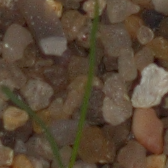
Label: loose_silkybent